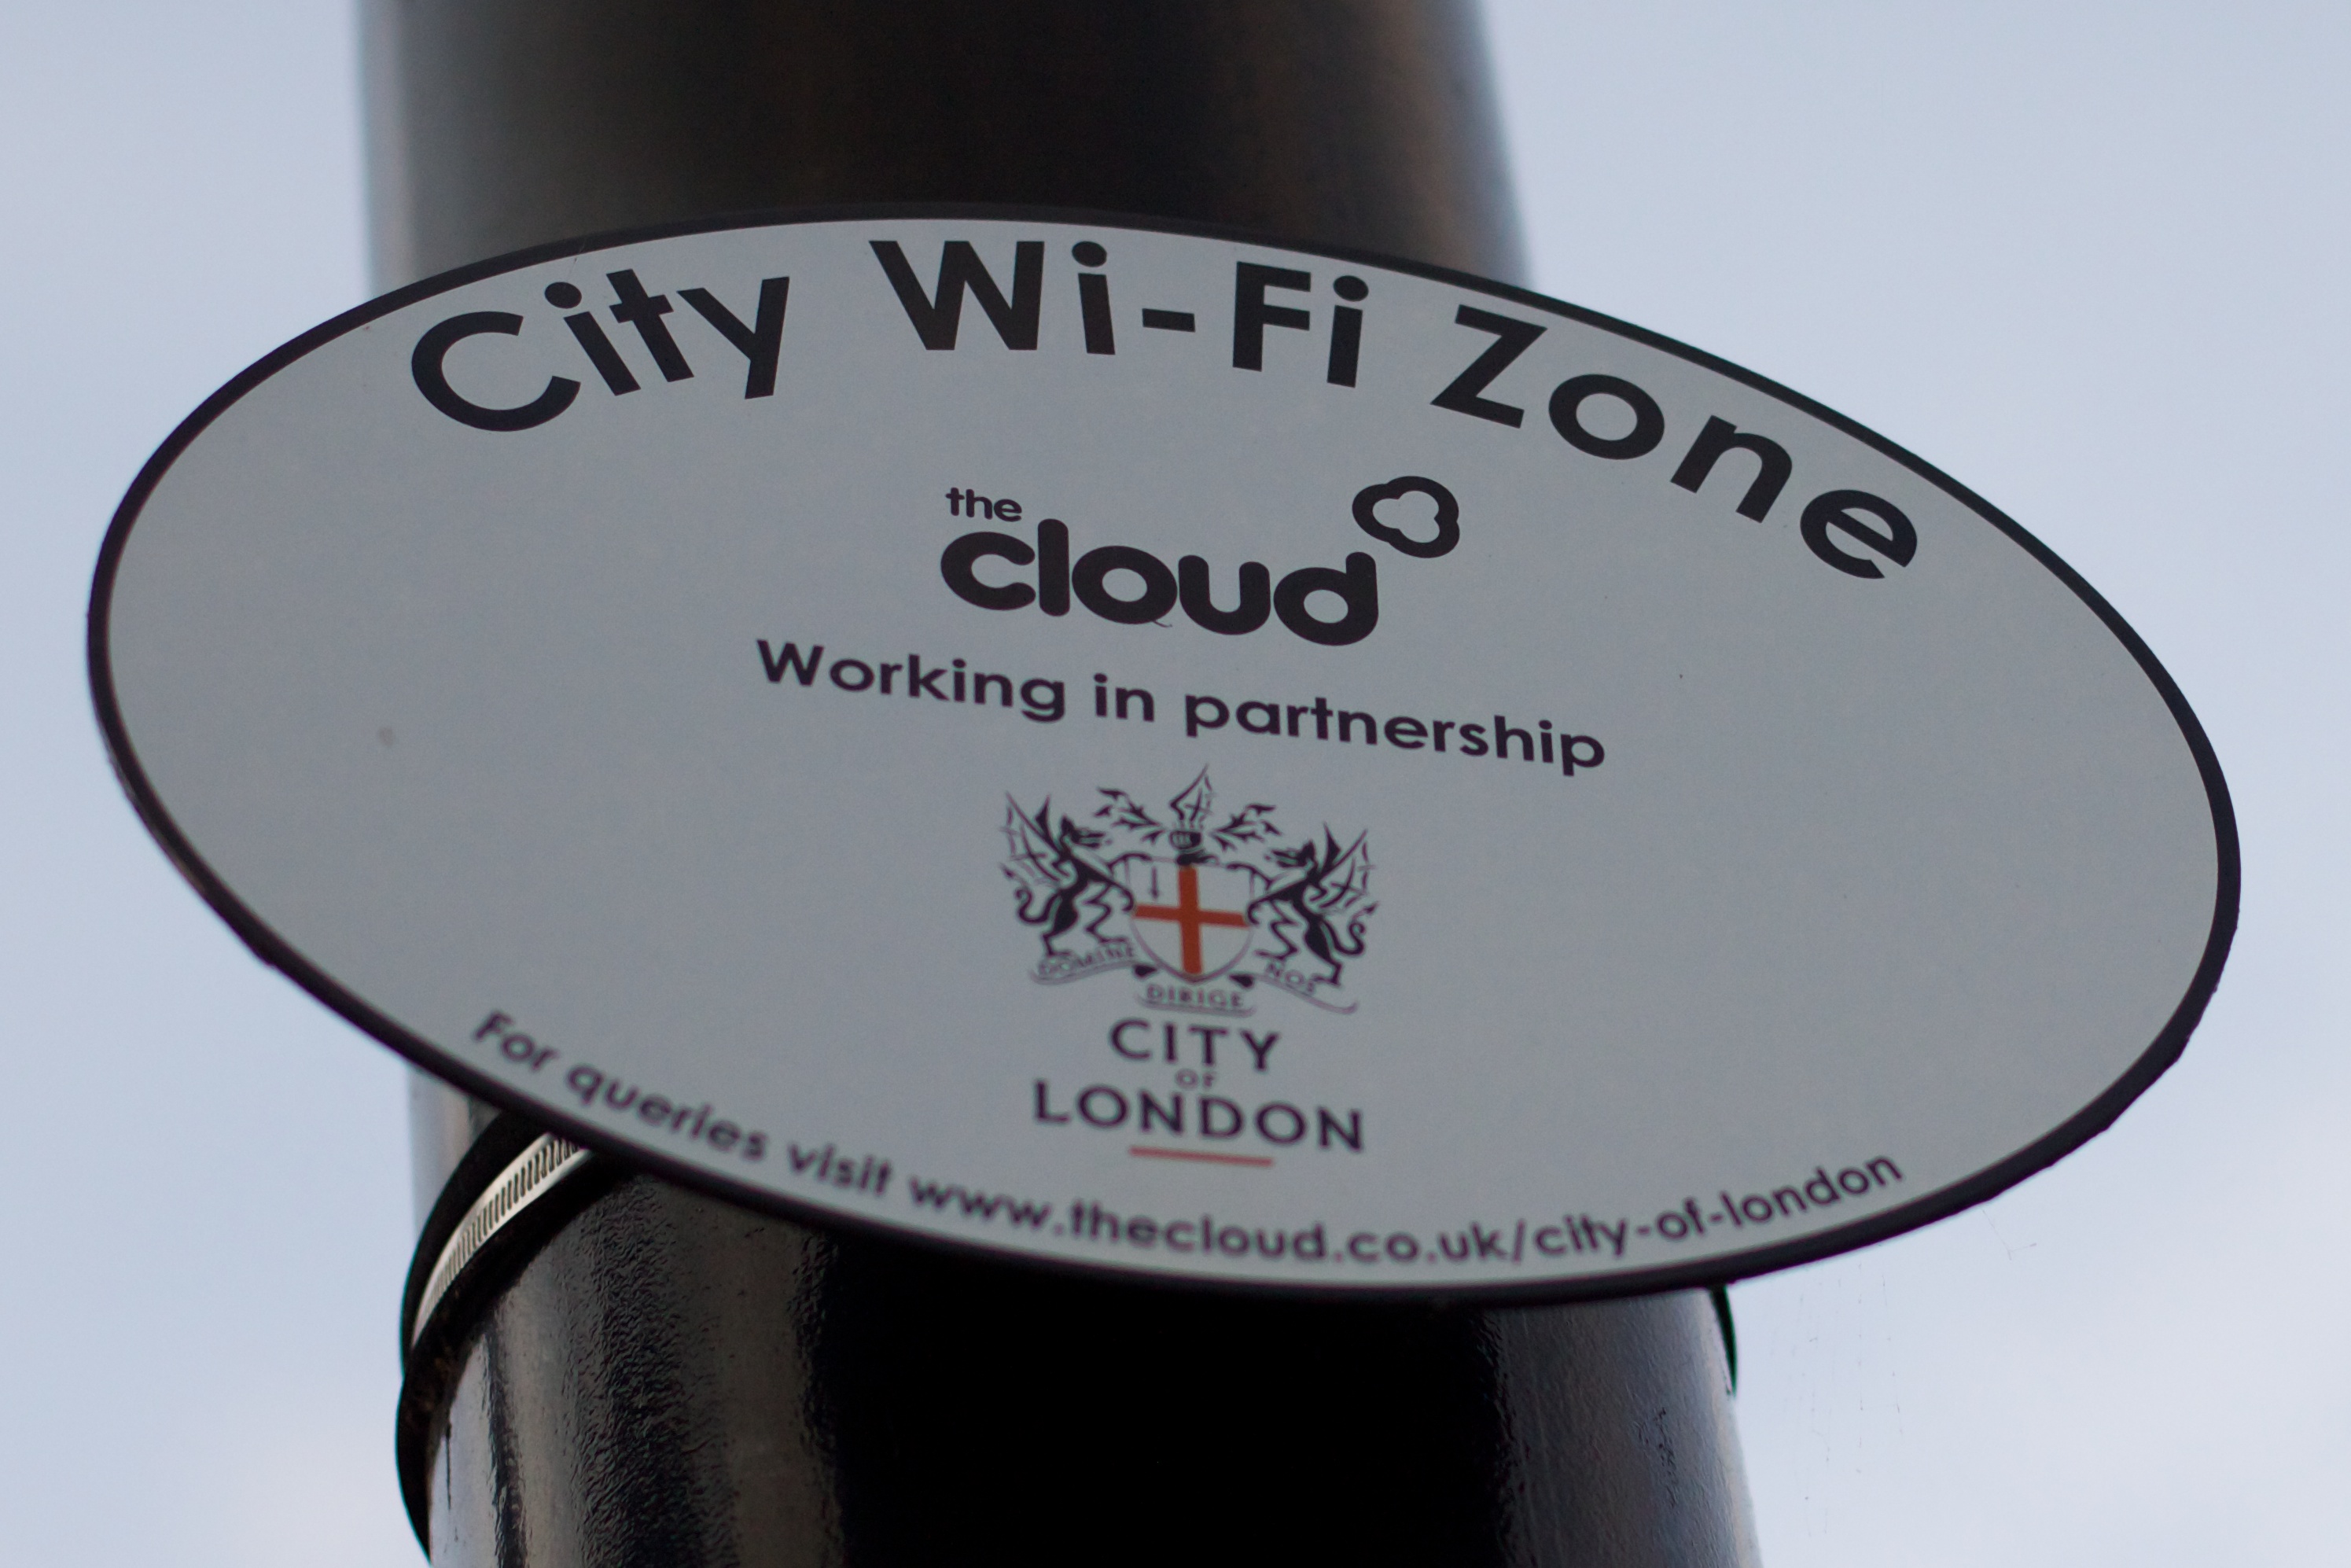
cloud, sign, signage, brand, london, shape, wifi, man made object